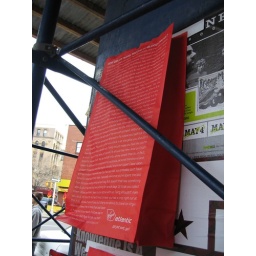
Or you can put 2 babies in the paper bag